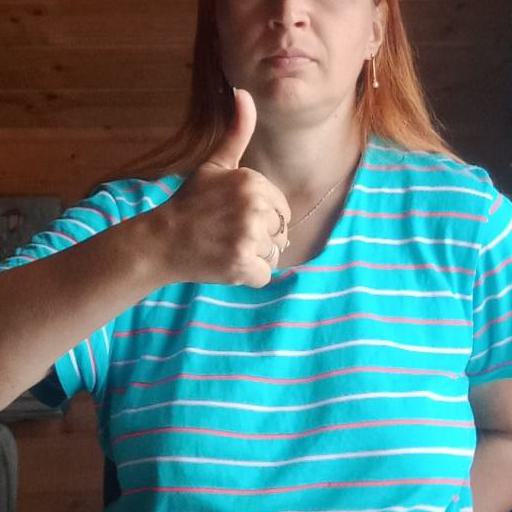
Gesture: like